China–Ethiopia relations

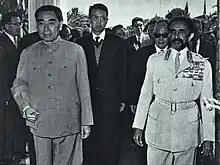
Zhou Enlai and Haile Selassie in 1964

Chinese premier Zhou Enlai visited Ethiopia in January 1964. The Ethiopian emperor Haile Selassie visited Beijing in October 1971, where he was received by Mao Zedong. Qian Qichen, China's vice-premier and minister of foreign affairs, visited Ethiopia in July 1989, January 1991 and January 1994. Chinese president Jiang Zemin visited in May 1996.